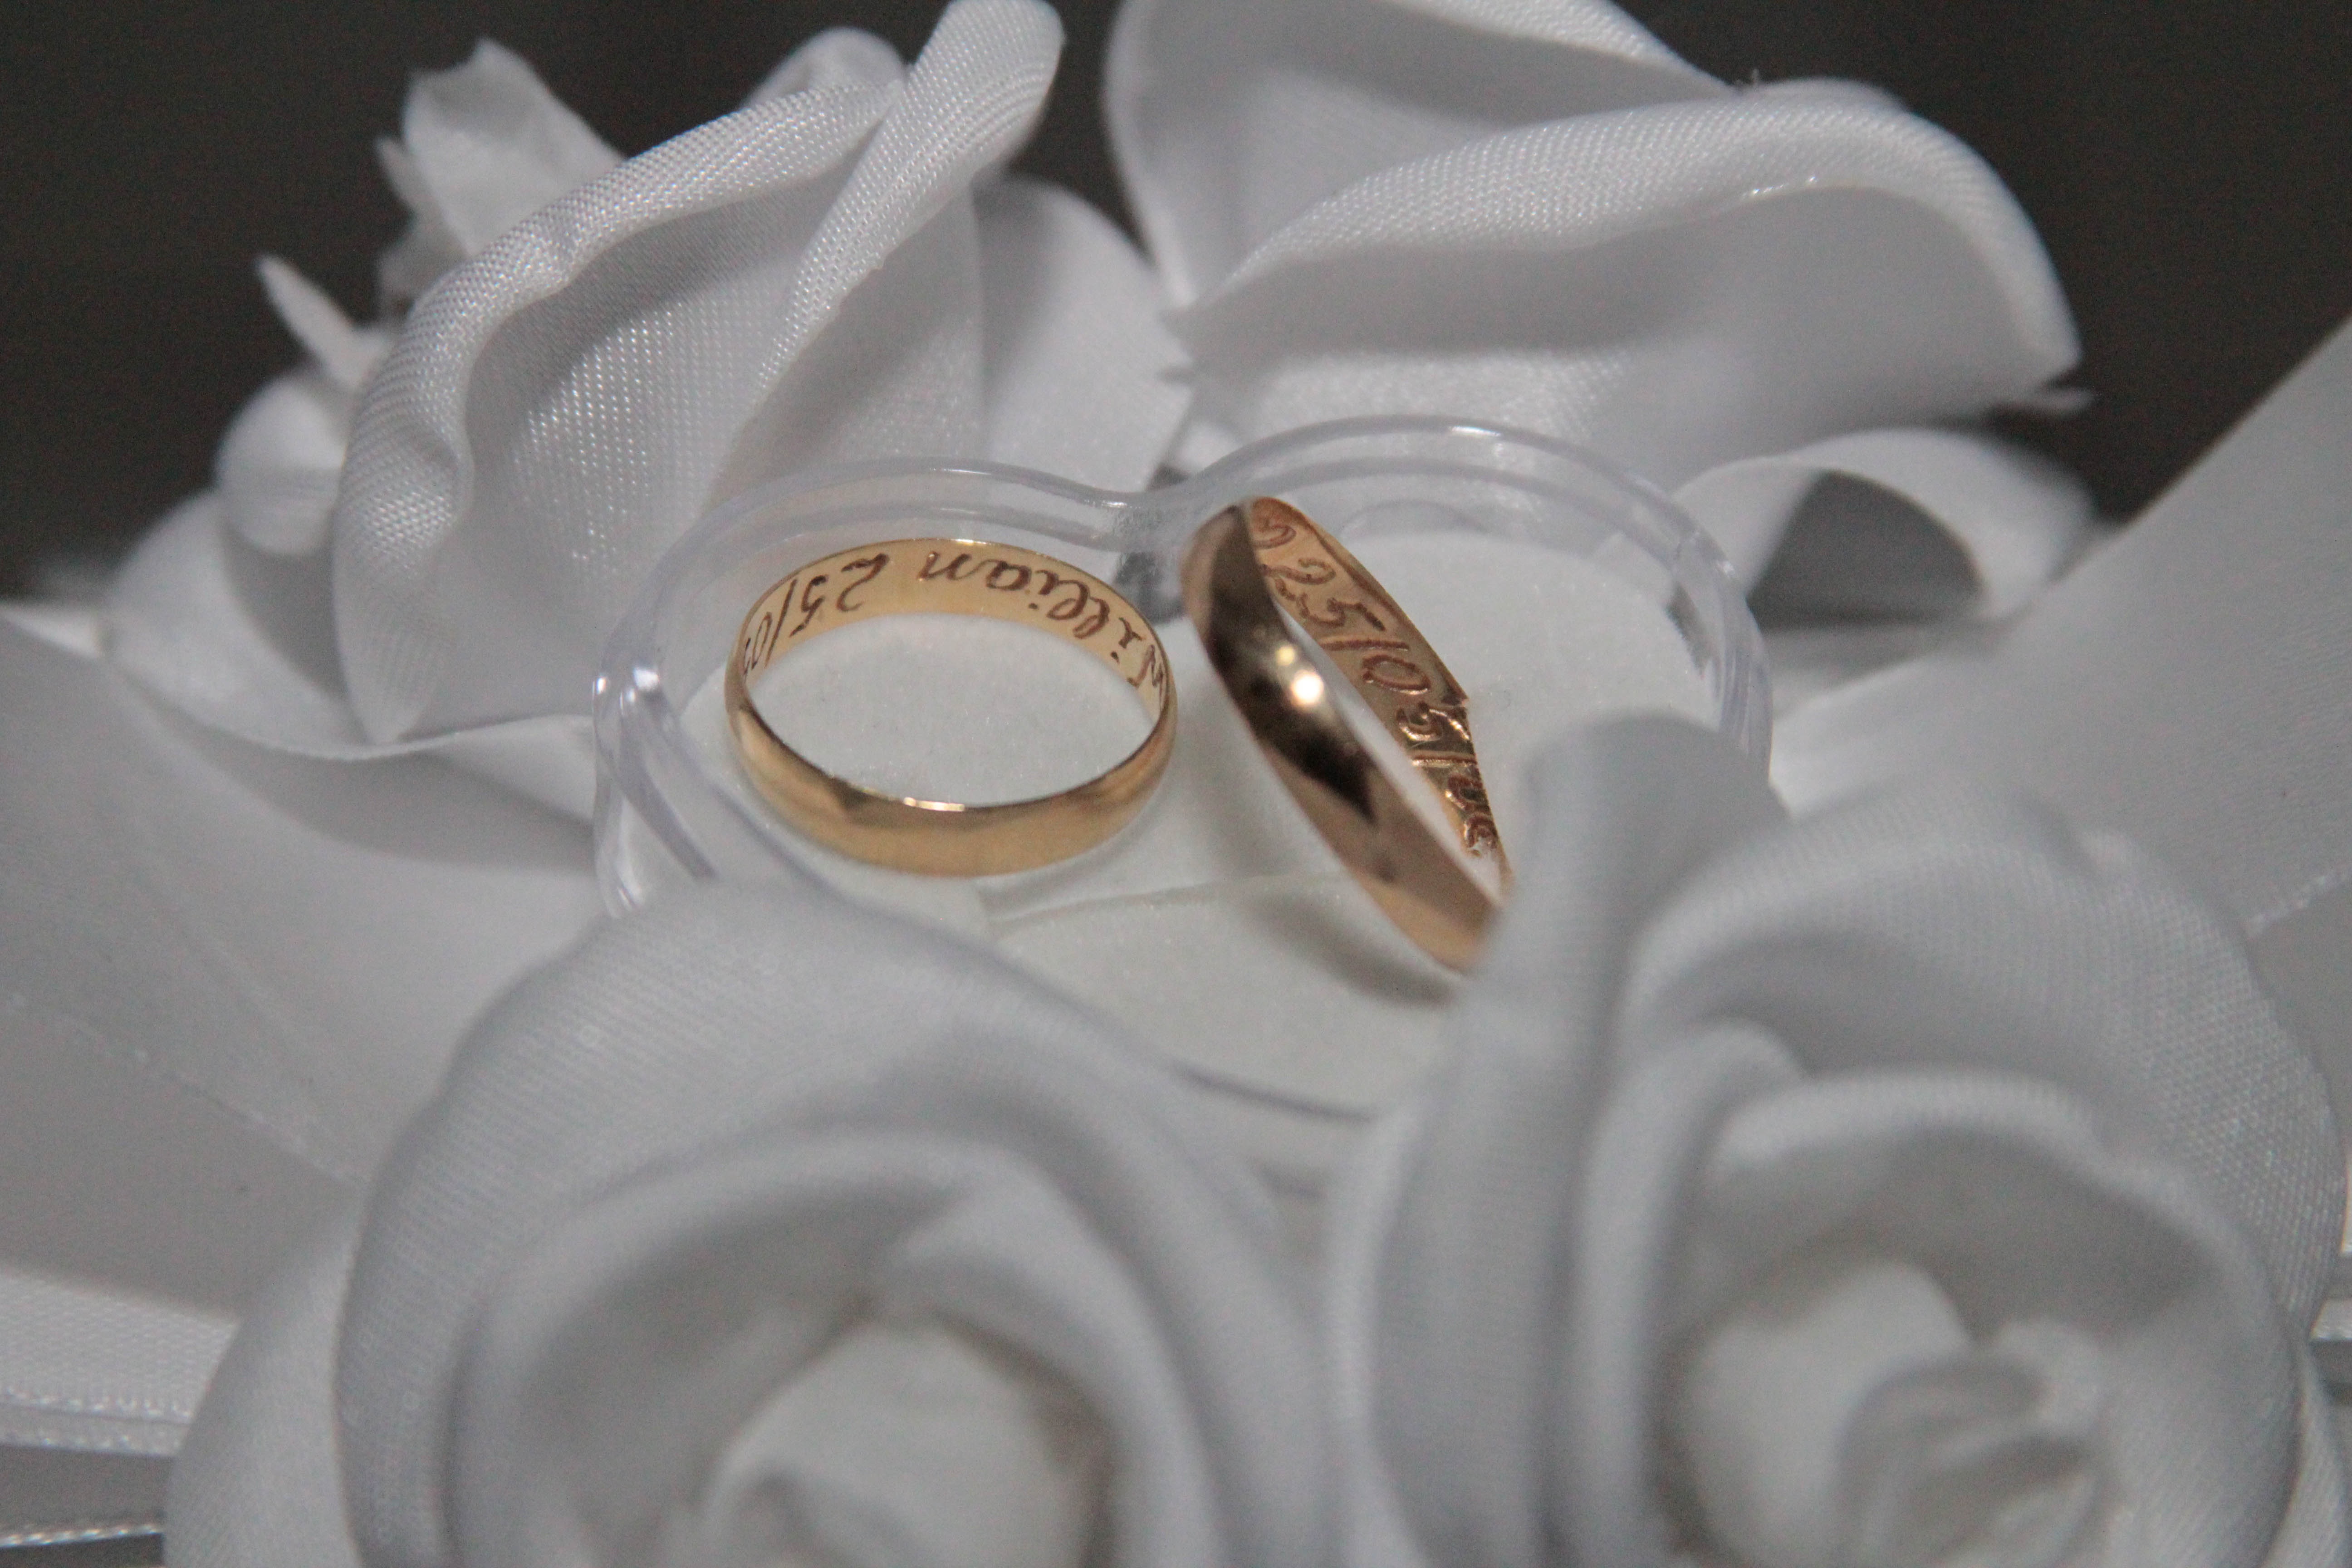
white, ring, flower, petal, clothing, marriage, headgear, wedding ring, jewellery, alliance, gold, icing, silver, rings, tiara, fashion accessory, headpiece, hair accessory, wedding ceremony supply